Hugh R. Belknap

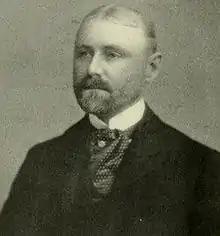

Hugh Reid Belknap (September 1, 1860 – November 12, 1901) was a U.S. Representative from Illinois.